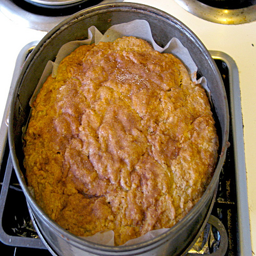
A baked item sits in a pot on the stove.
A close up photo of a baked food in a pan on a stove.
A pan with a desert on top of the stove.
Food that was cooked in a pan on the stove.
A cake in a pan sitting on the stove.